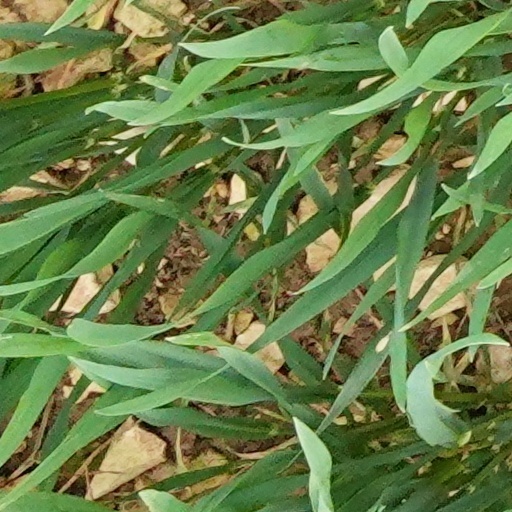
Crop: wheat